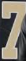
Number: 7